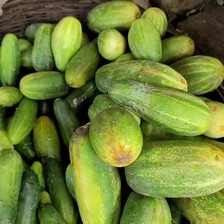
Label: cucumber